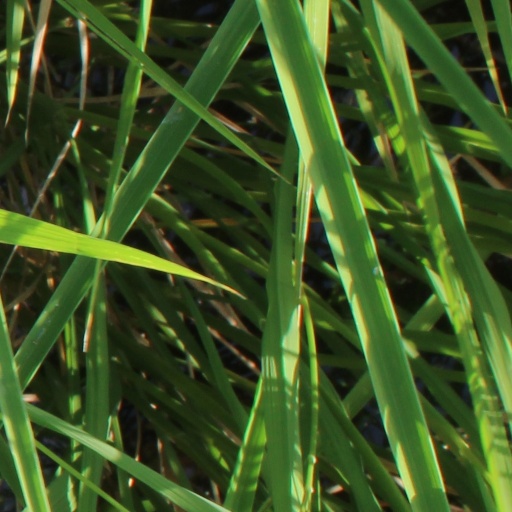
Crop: rice